Arthur Du Cros

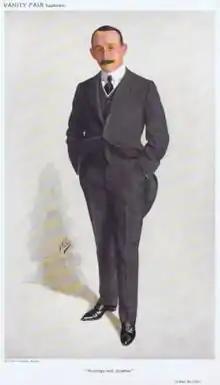
Arthur Du Cros, Vanity Fair, 1910

In 1906 Du Cros entered politics, unsuccessfully contesting the seat of Bow & Bromley as a Conservative candidate, a seat to which his brother was elected in 1910. At a by-election in 1908 he was elected Member of Parliament for Hastings, immediately succeeding his father in that position.